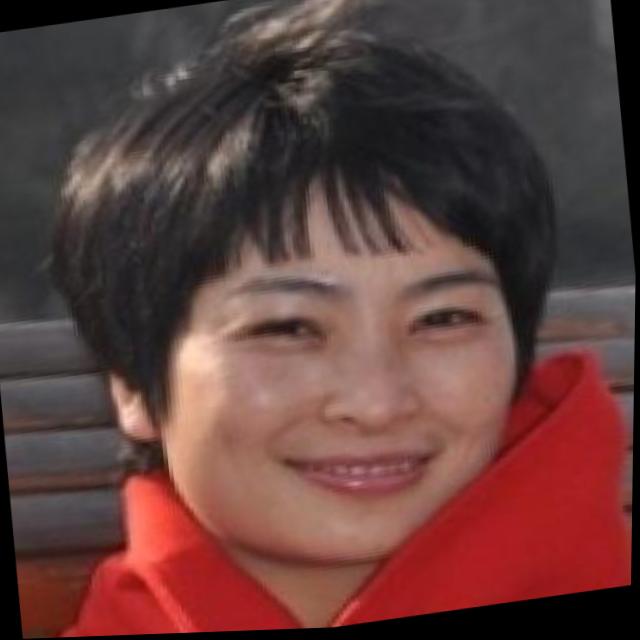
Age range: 21-44